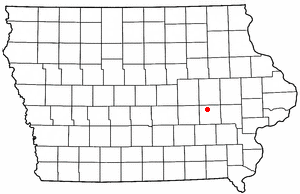
Marengo (Iowa)
Marengos beliggenhed i Iowa
Marengo er en amerikansk by og administrativt centrum for det amerikanske county Iowa County, i staten Iowa. I 2000 havde byen et indbyggertal på 2.535.